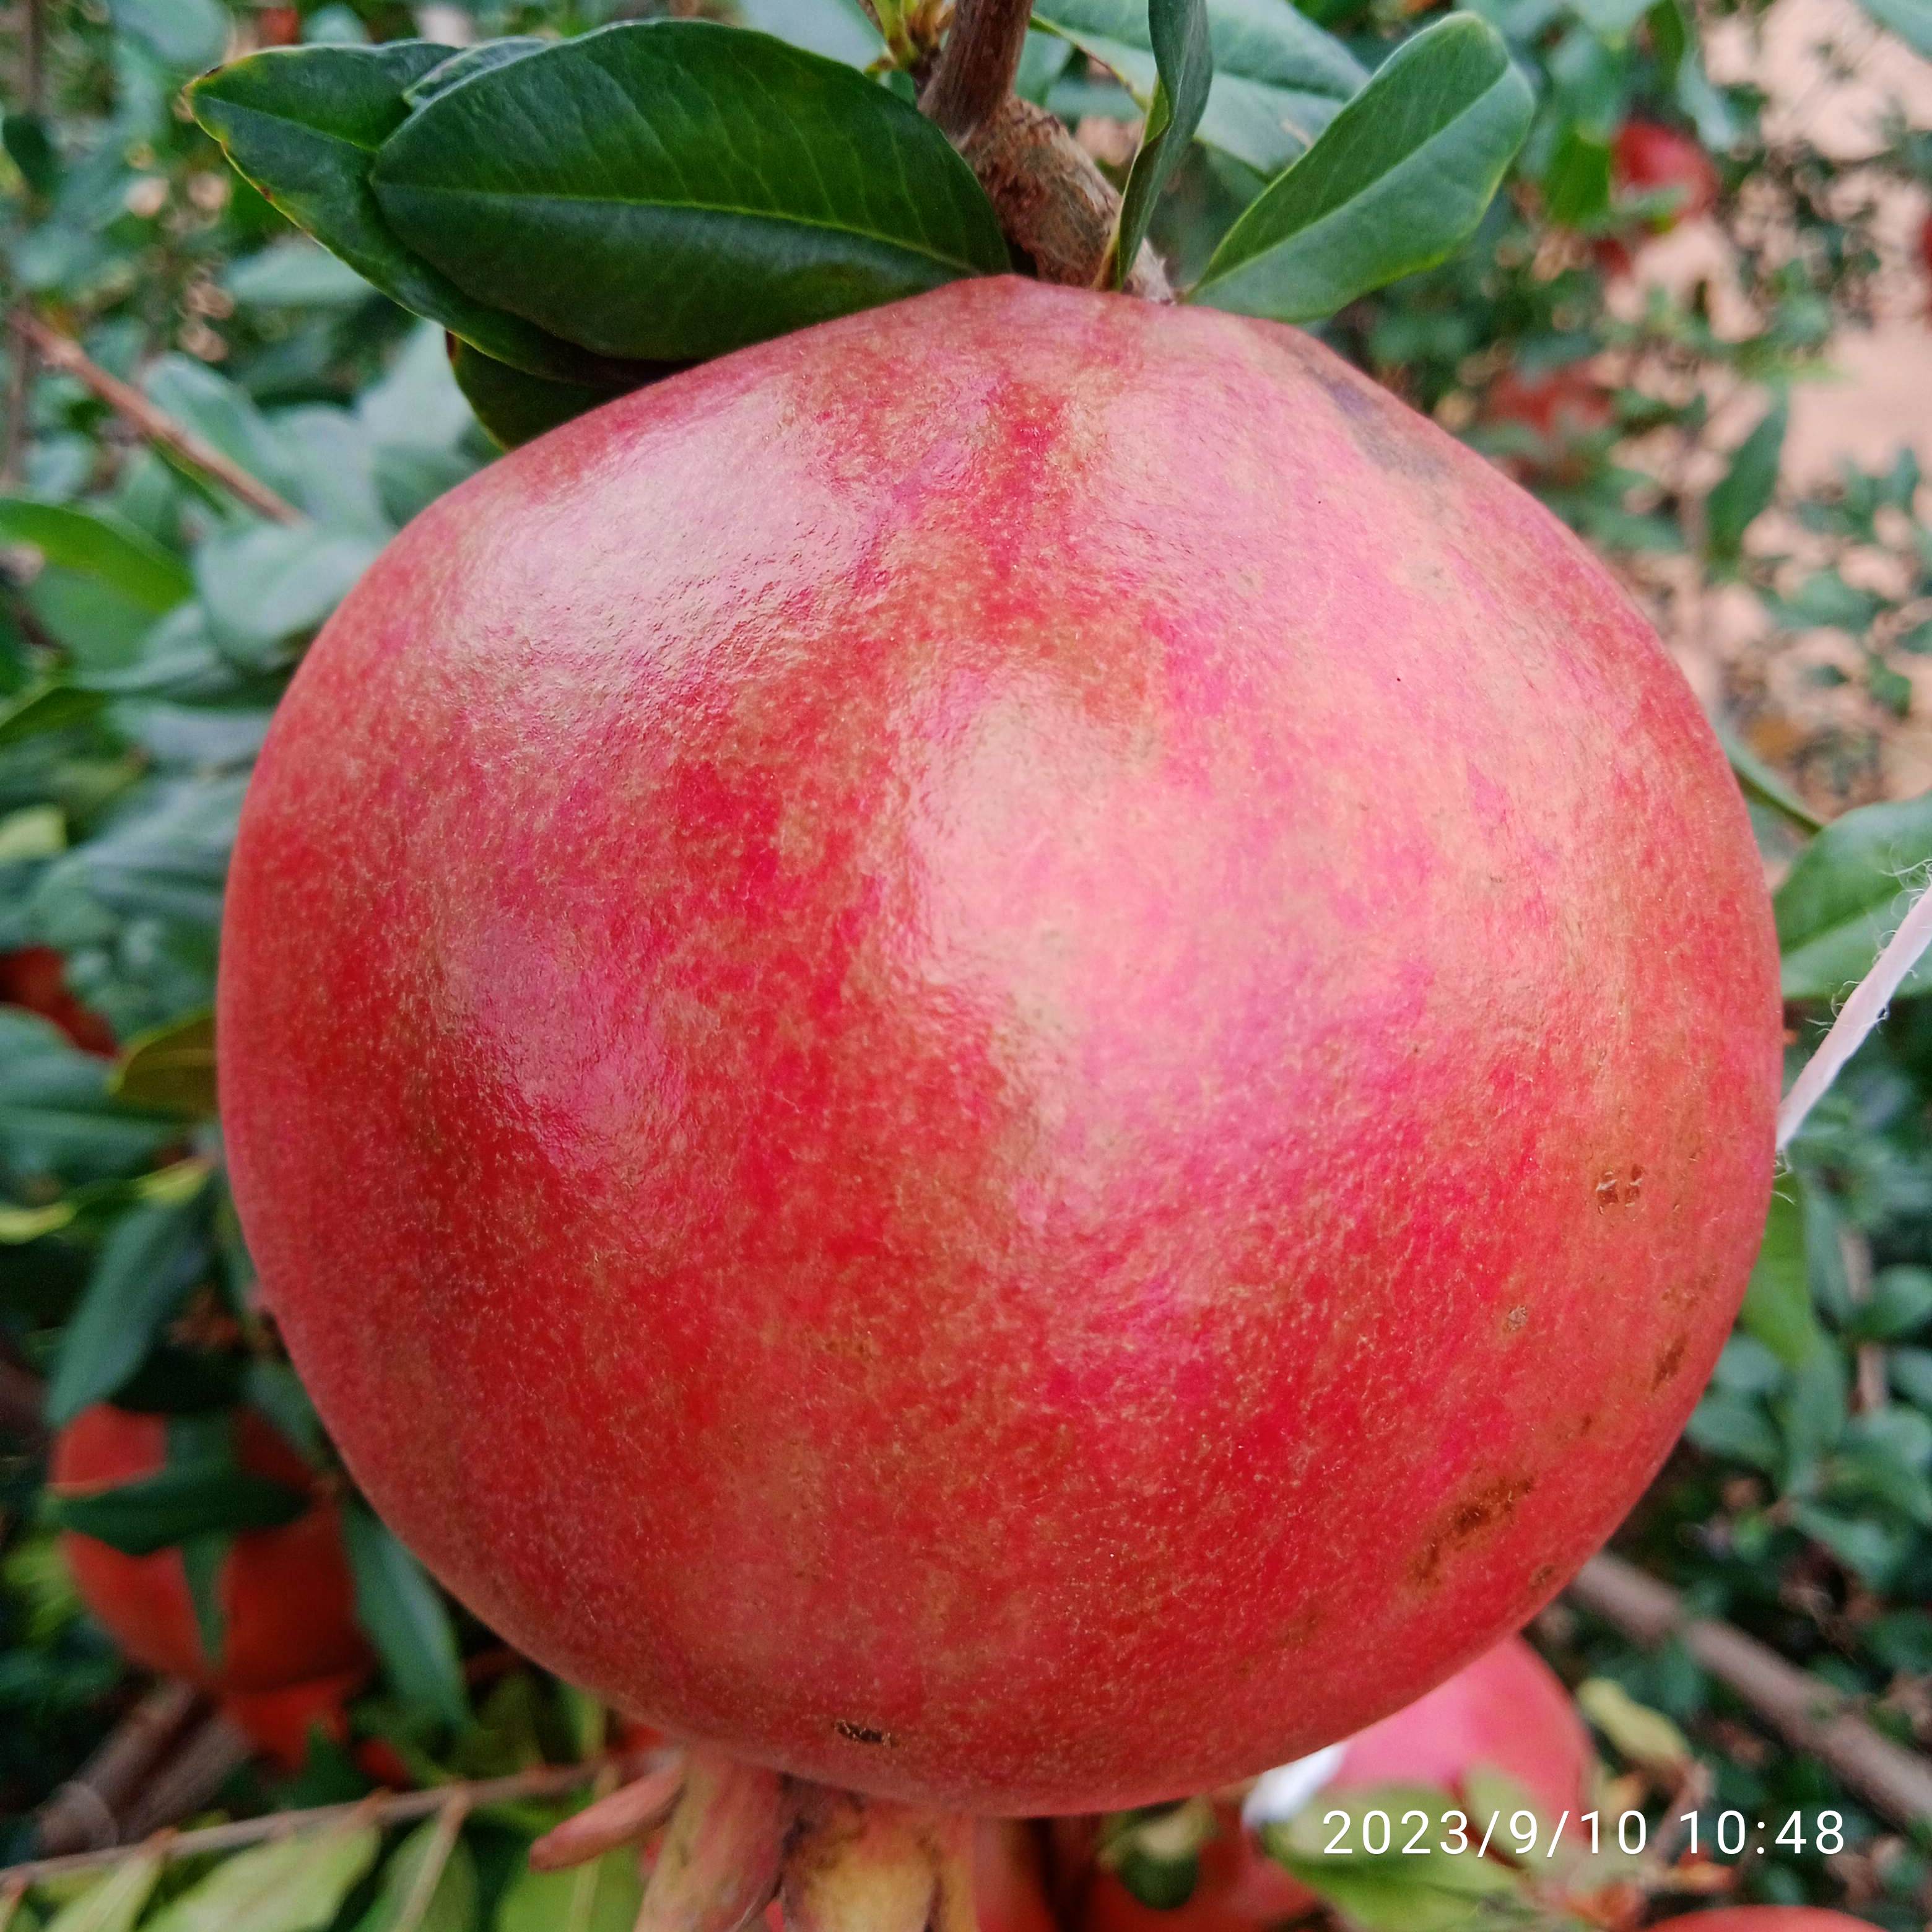
Label: Healthy